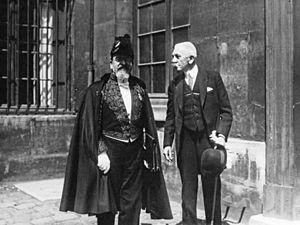
Louis Emile Marie Madelin est un historien, député et académicien français né à Neufchâteau le 8 mai 1871, mort à Paris le 18 août 1956 et inhumé au Cimetière de Grenelle.